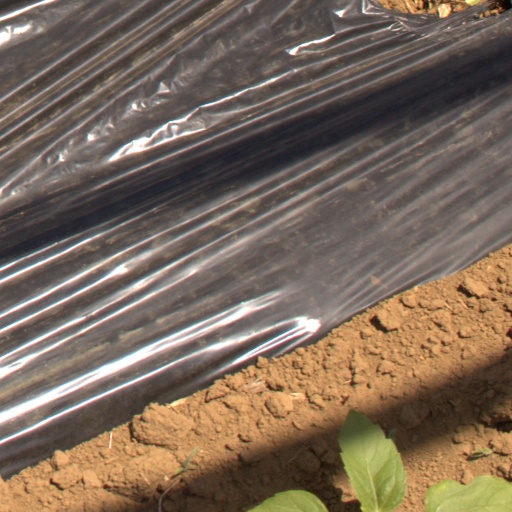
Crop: Jerusalem artichoke